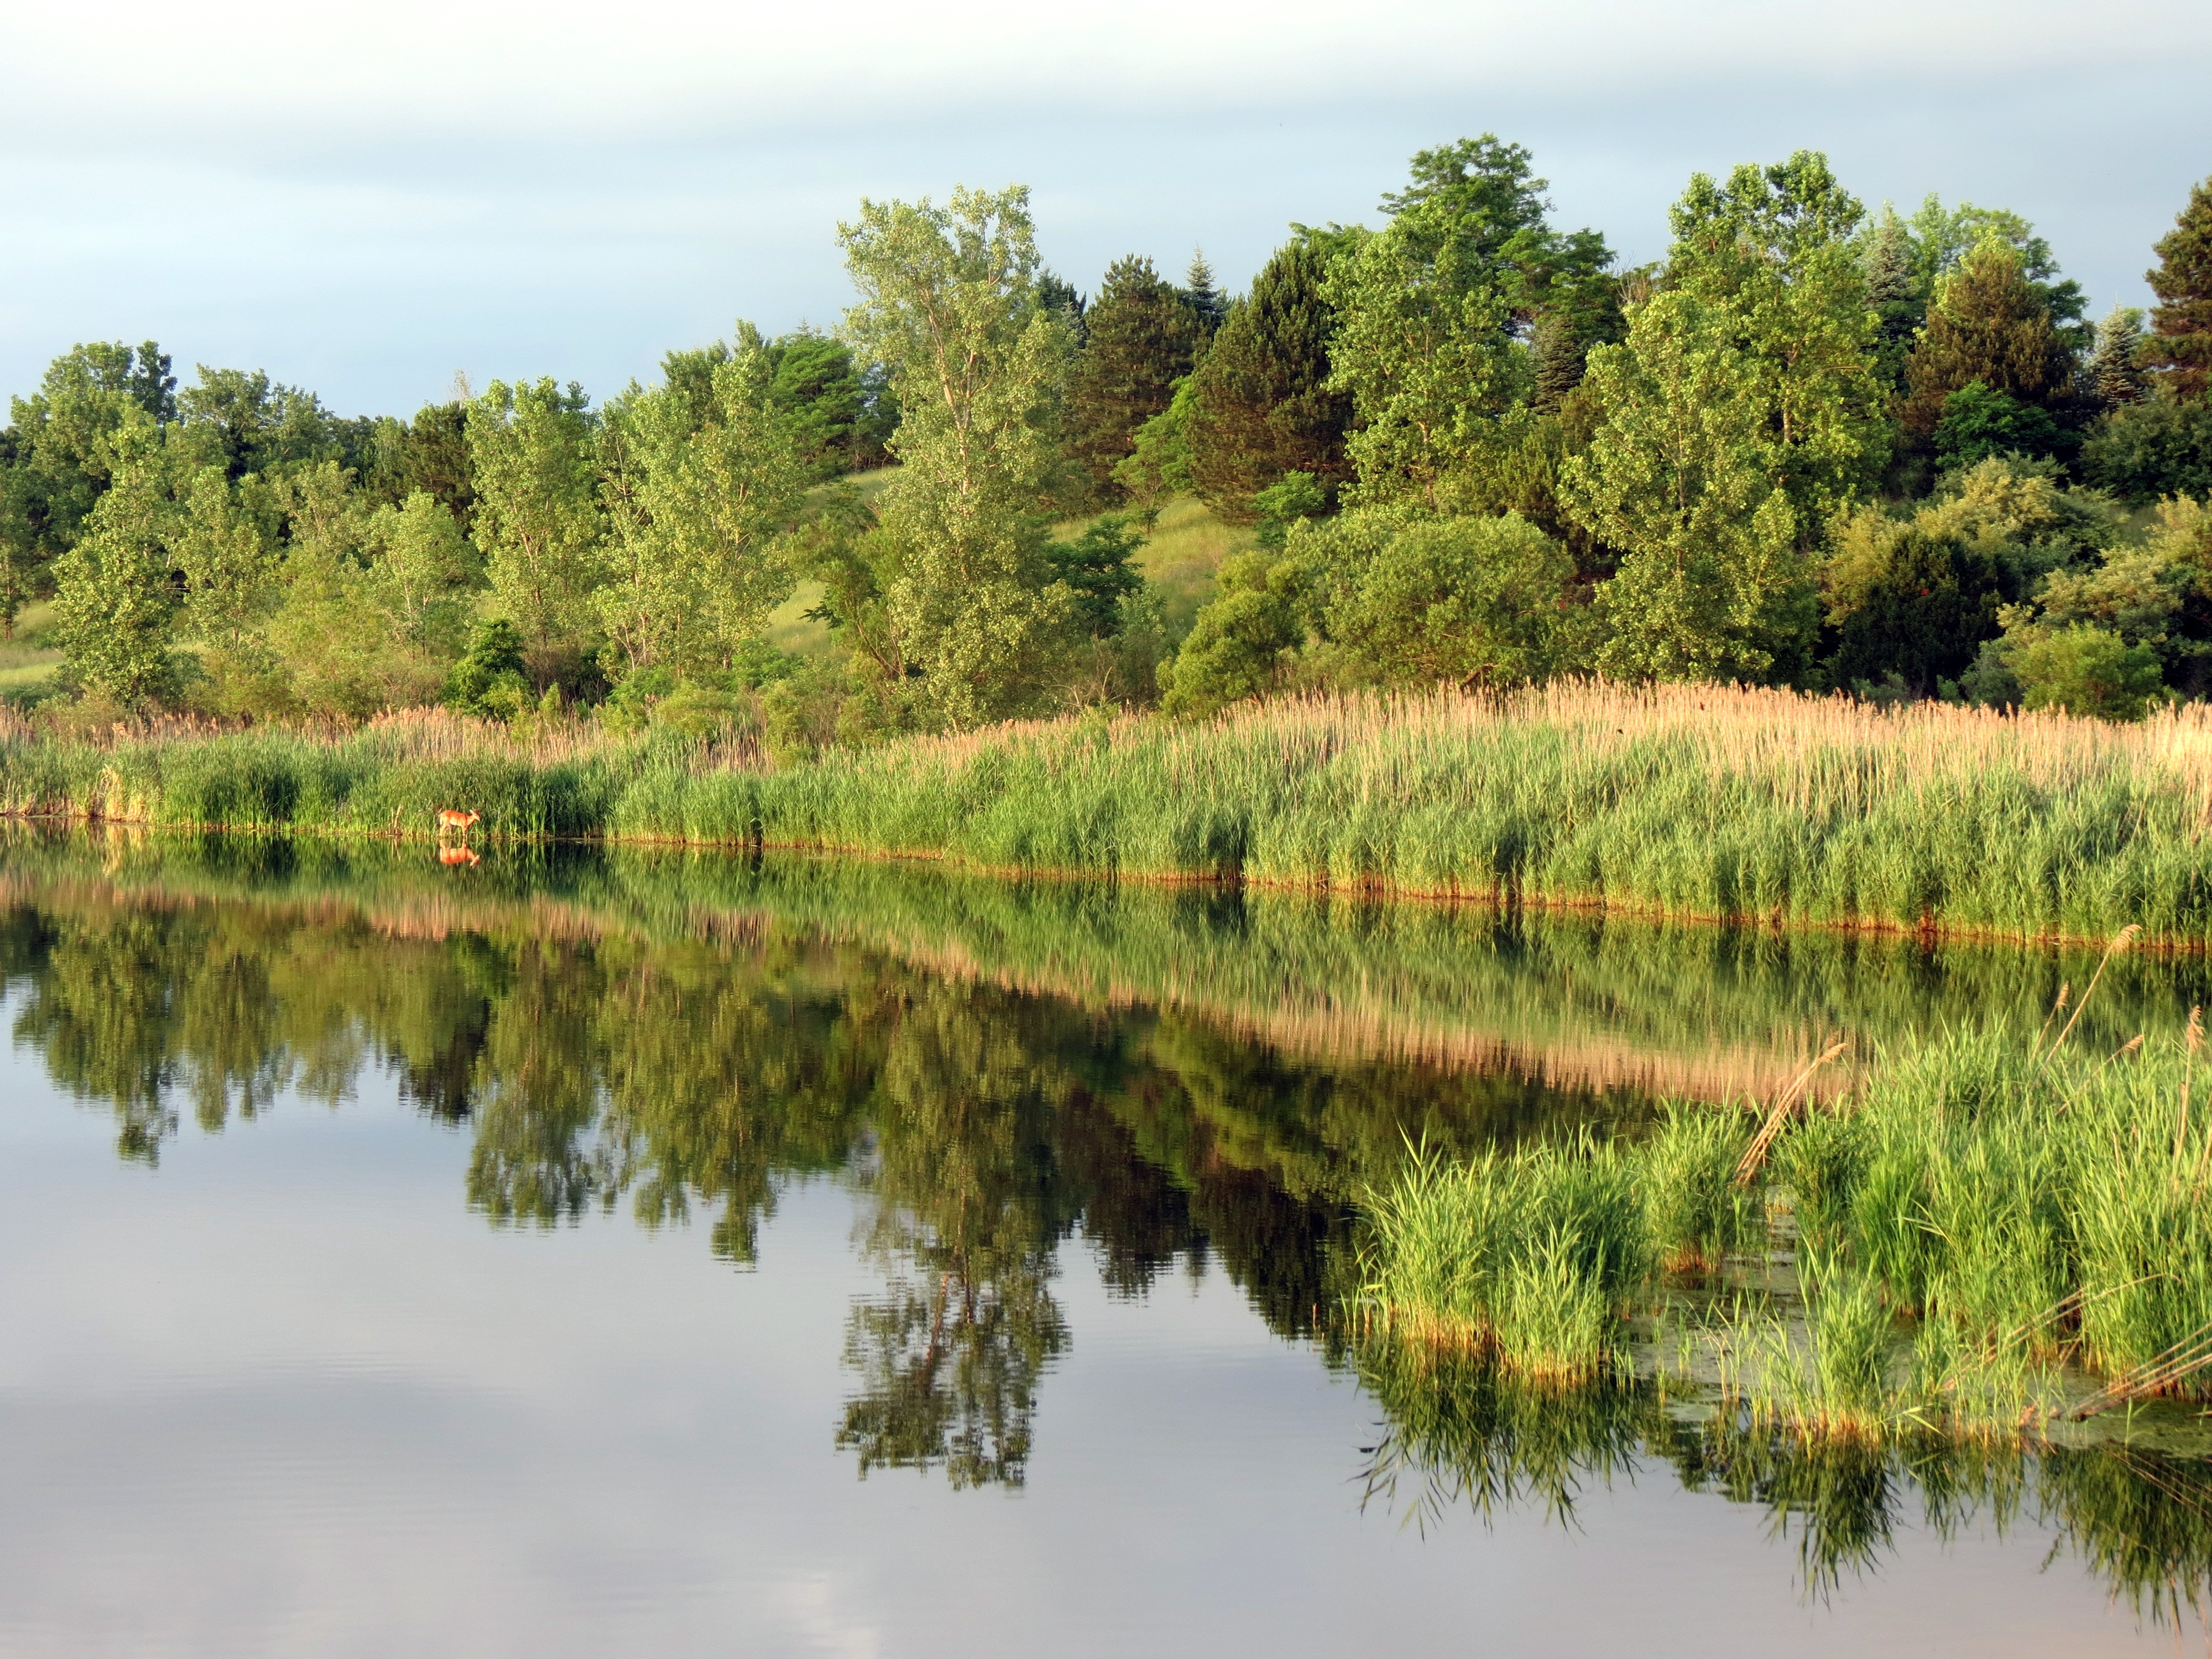
tree, nature, marsh, swamp, plant, meadow, leaf, lake, river, summer, pond, wildlife, deer, reflection, reservoir, waterway, vegetation, wetland, bog, floodplain, habitat, loch, ecosystem, indiana, biome, fish pond, natural environment, woody plant, michigan city